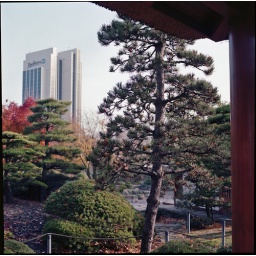
The SAS Radisson Blu hotel is currently the talles building besides the TV Tower in Hamburg.